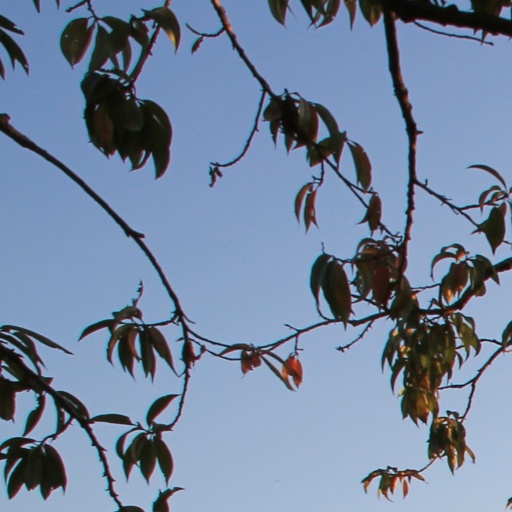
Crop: grape